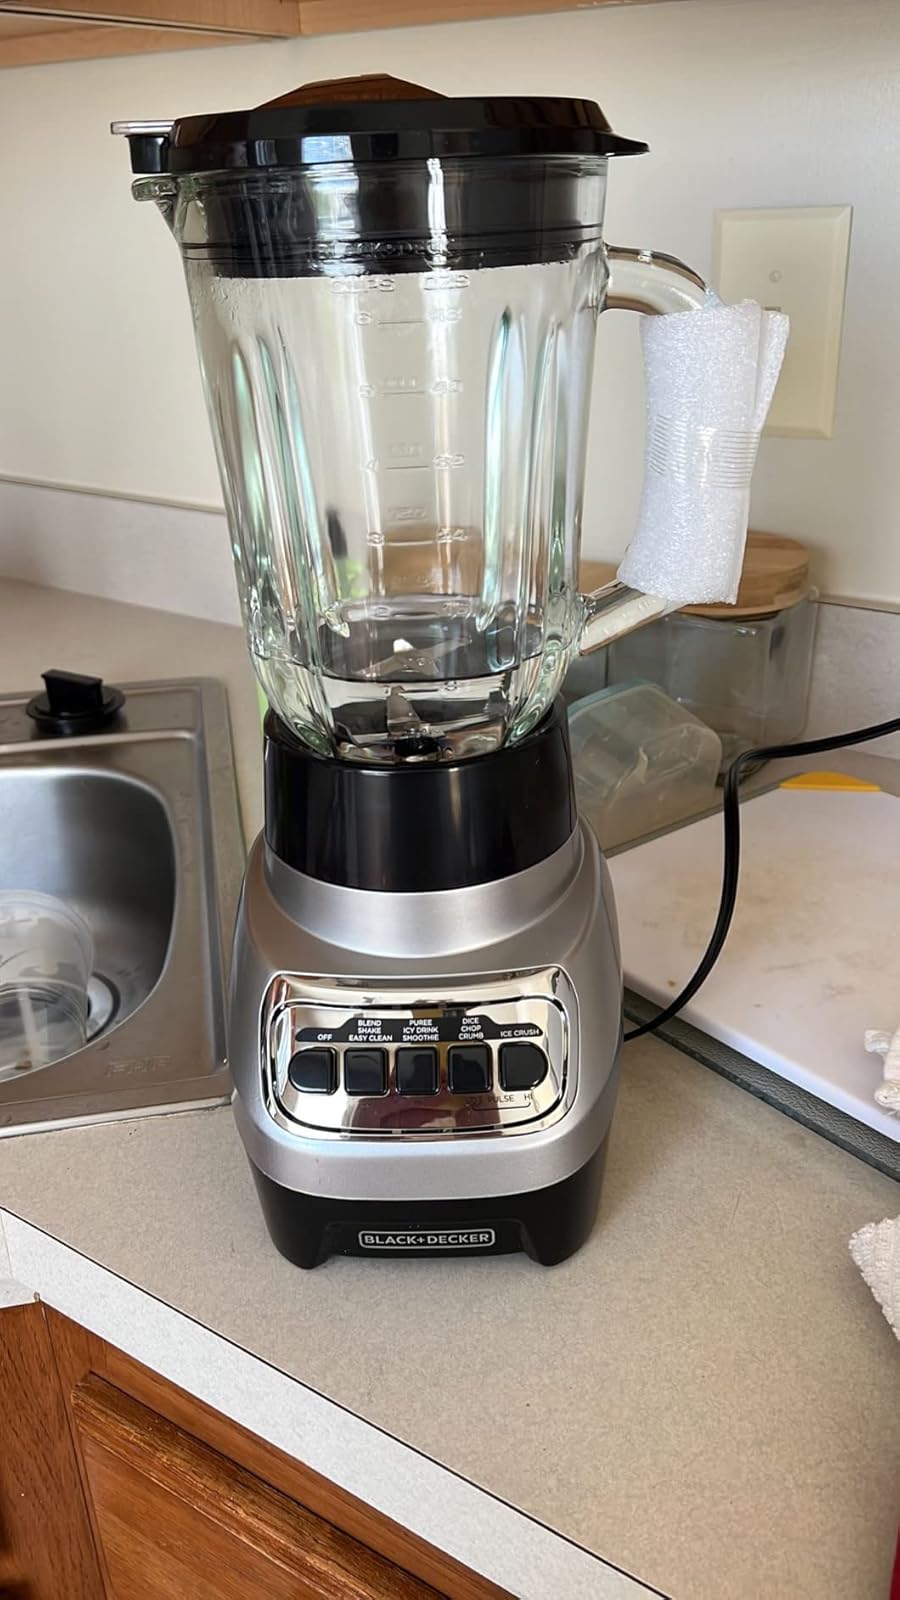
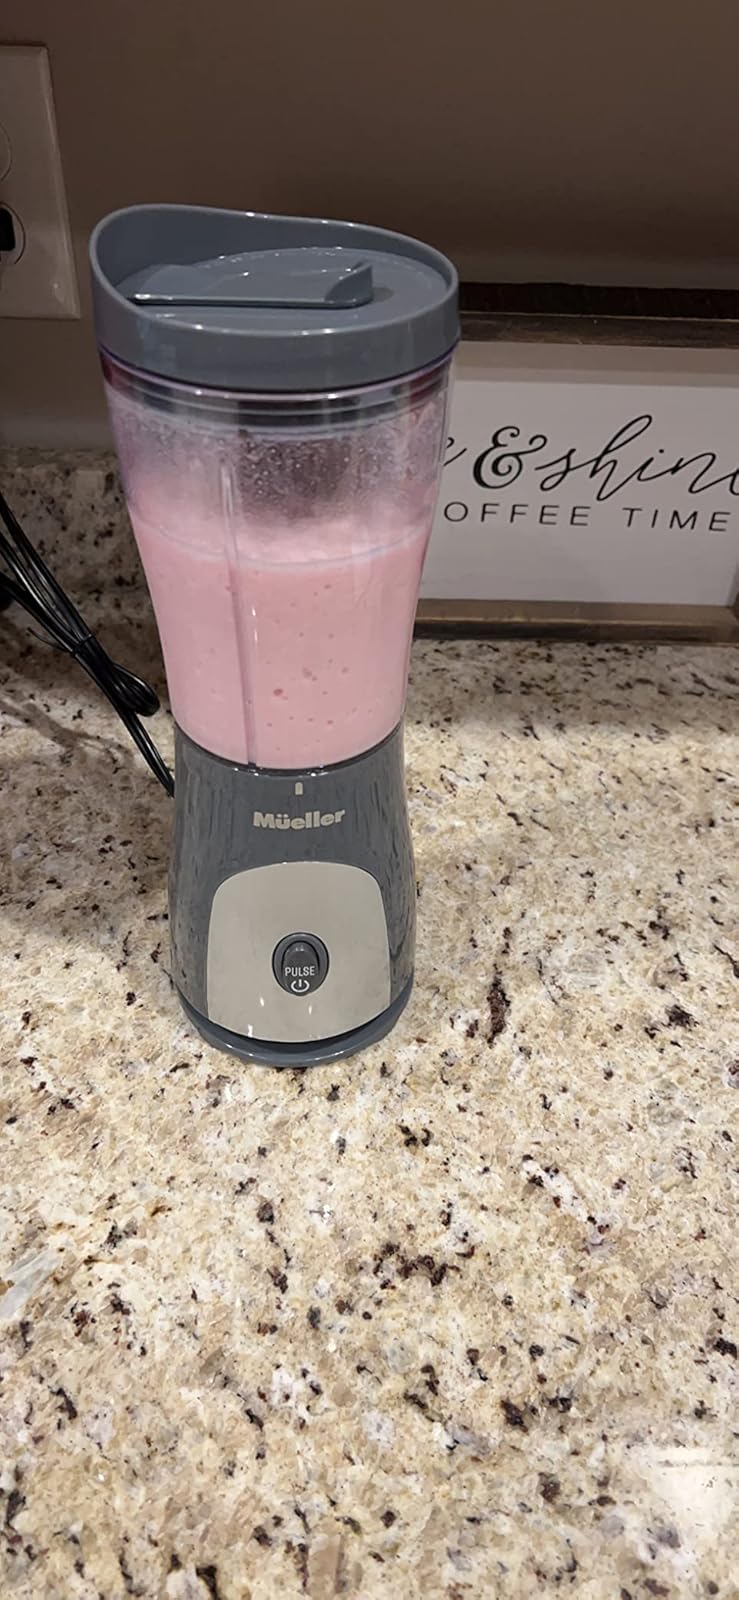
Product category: items_blender
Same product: no